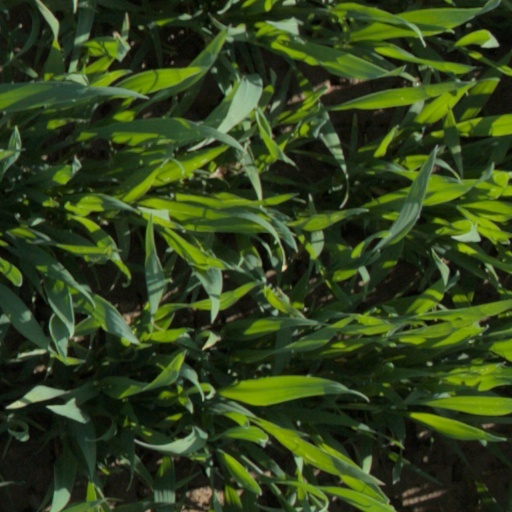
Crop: wheat